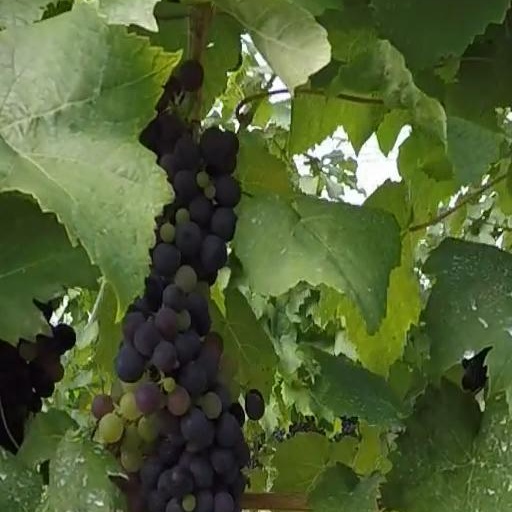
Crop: grape